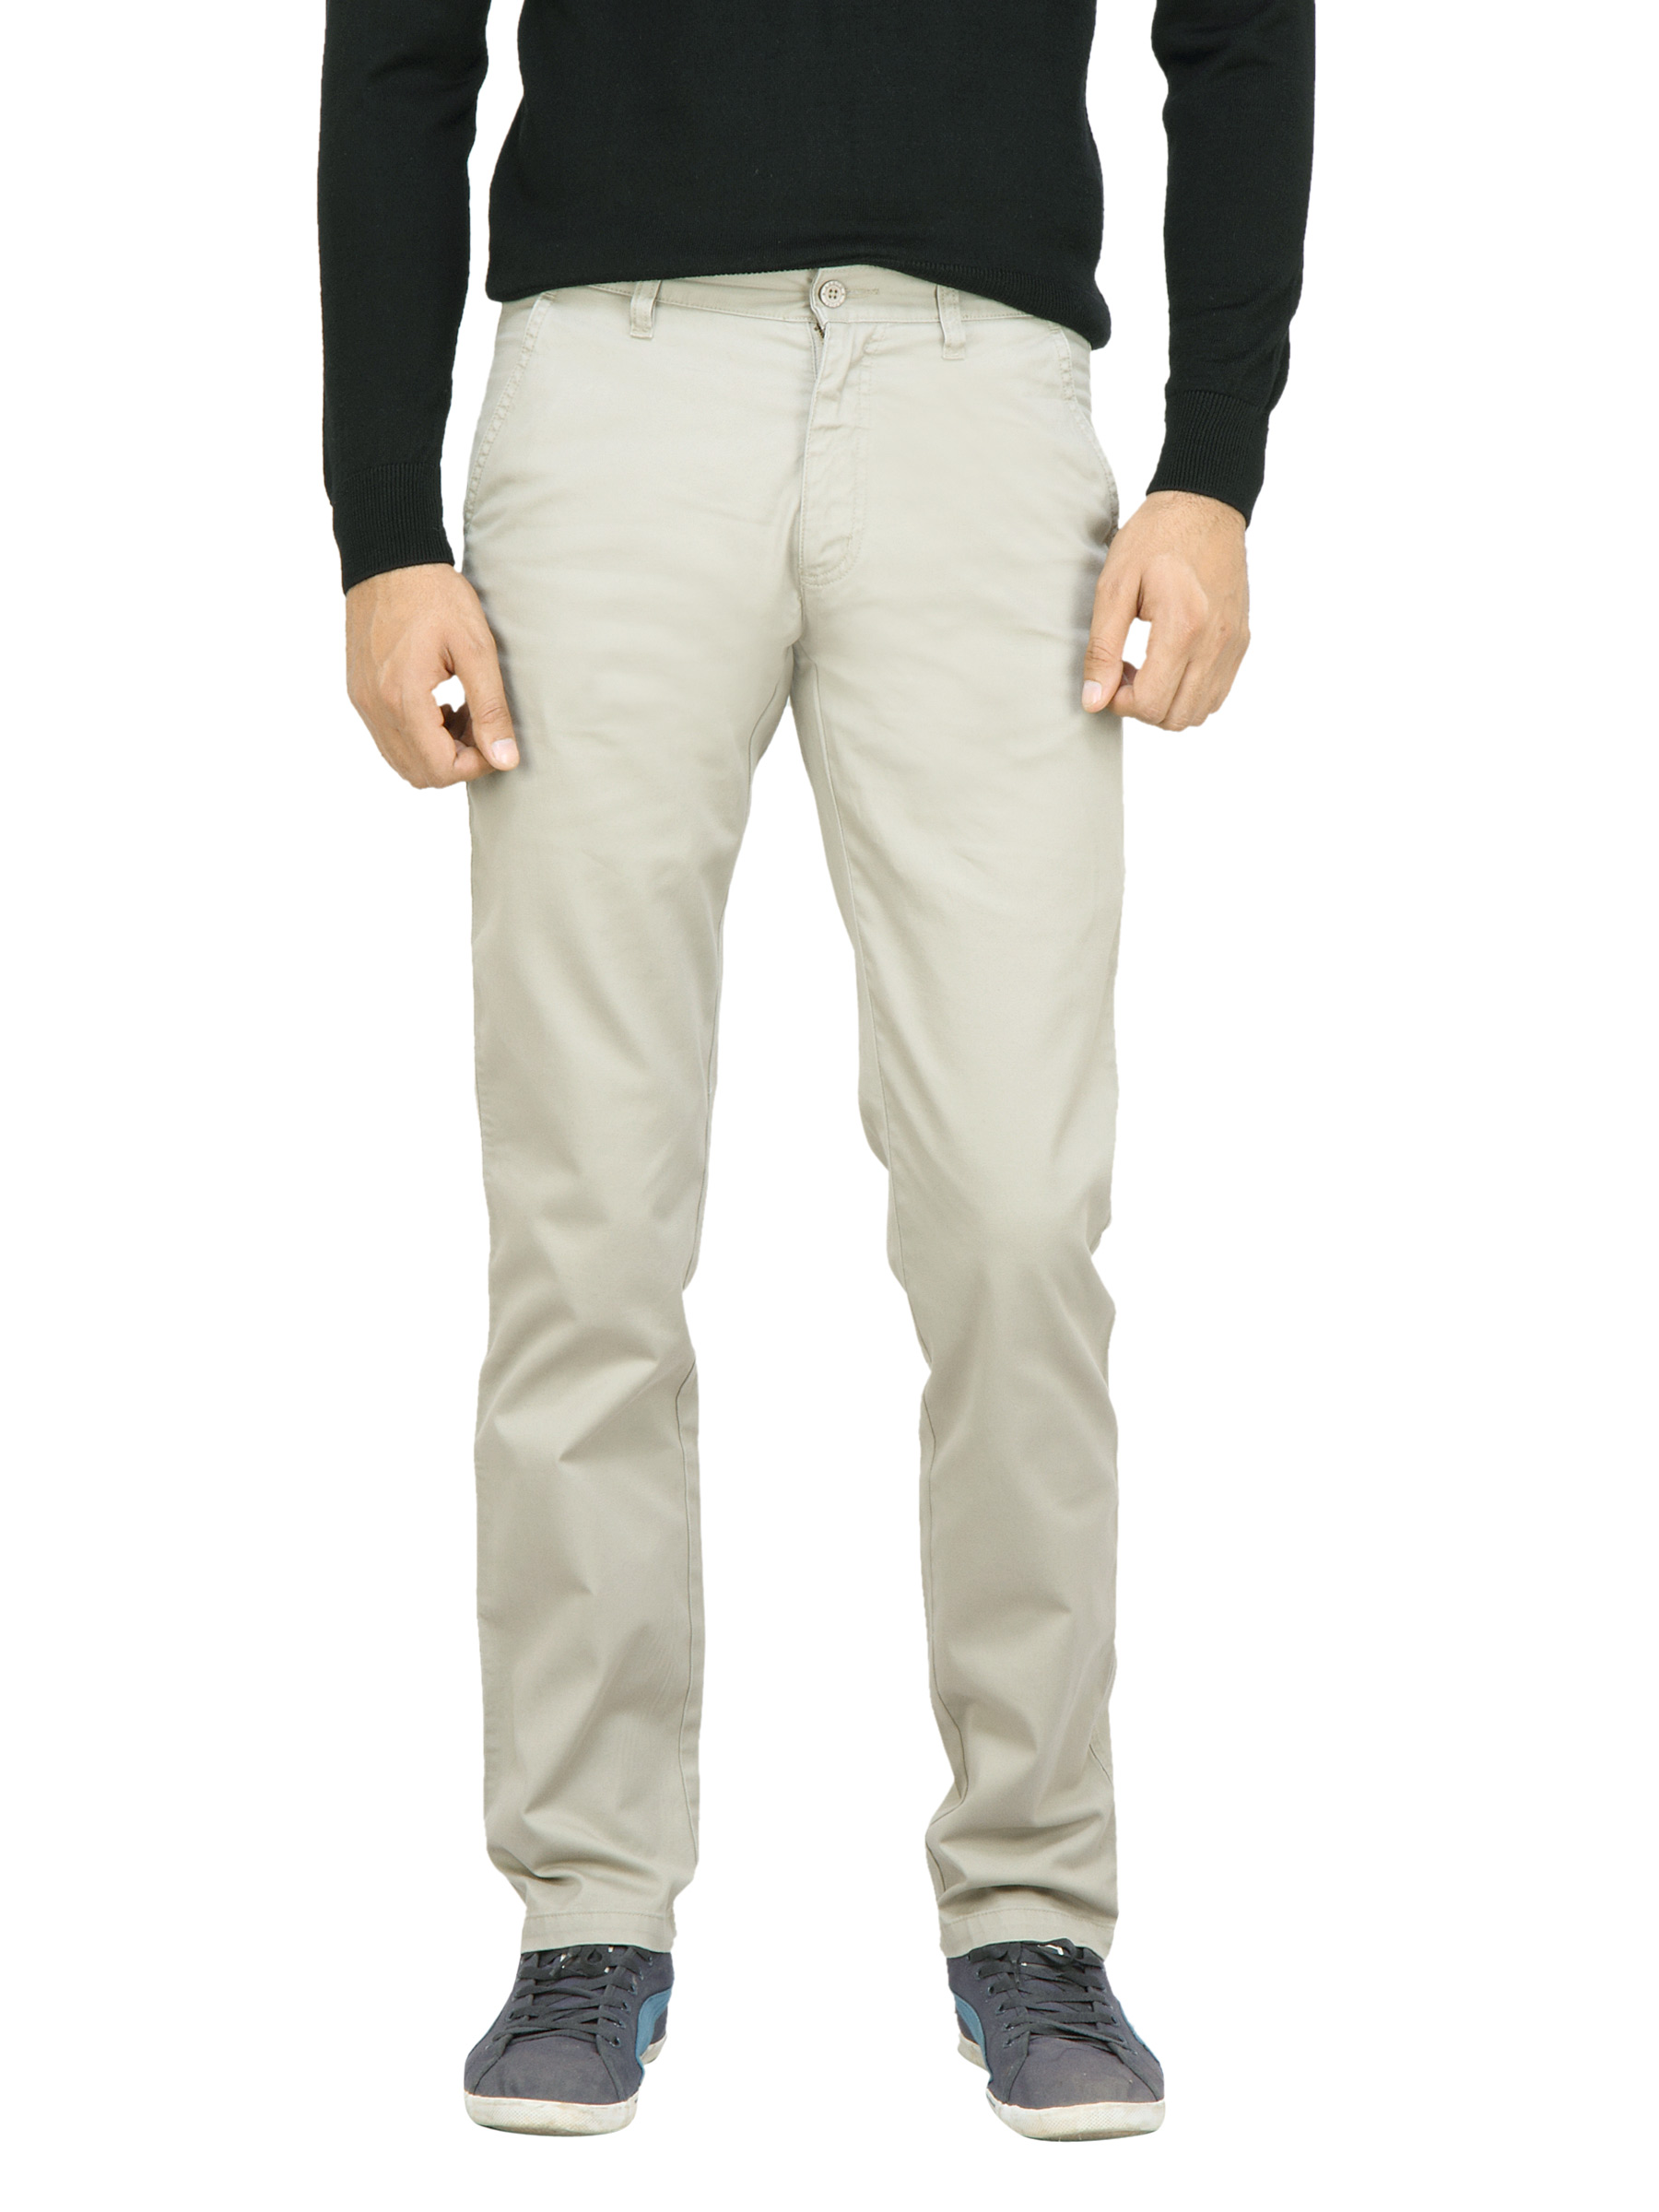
Arrow Men Beige Trousers
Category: Apparel / Bottomwear / Trousers
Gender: Men
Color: Beige
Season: Fall 2011
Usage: Casual